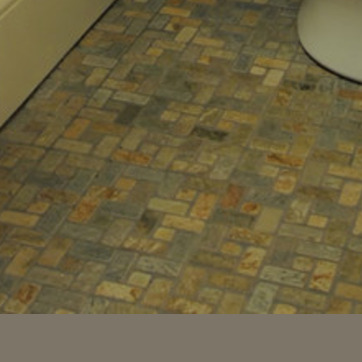
Material: tile